Look Who's Back (film)

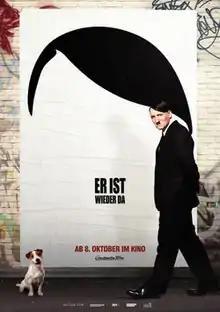
German release poster

Look Who's Back is a 2015 German satirical black comedy film directed by and based on the 2012 novel of the same name by Timur Vermes. The film features unscripted vignettes of Oliver Masucci as Adolf Hitler interacting with ordinary Germans, interspersed with scripted storyline sequences. It was listed as one of eight films that could have been the German submission for the Best Foreign Language Film at the 89th Academy Awards, but it was not selected.